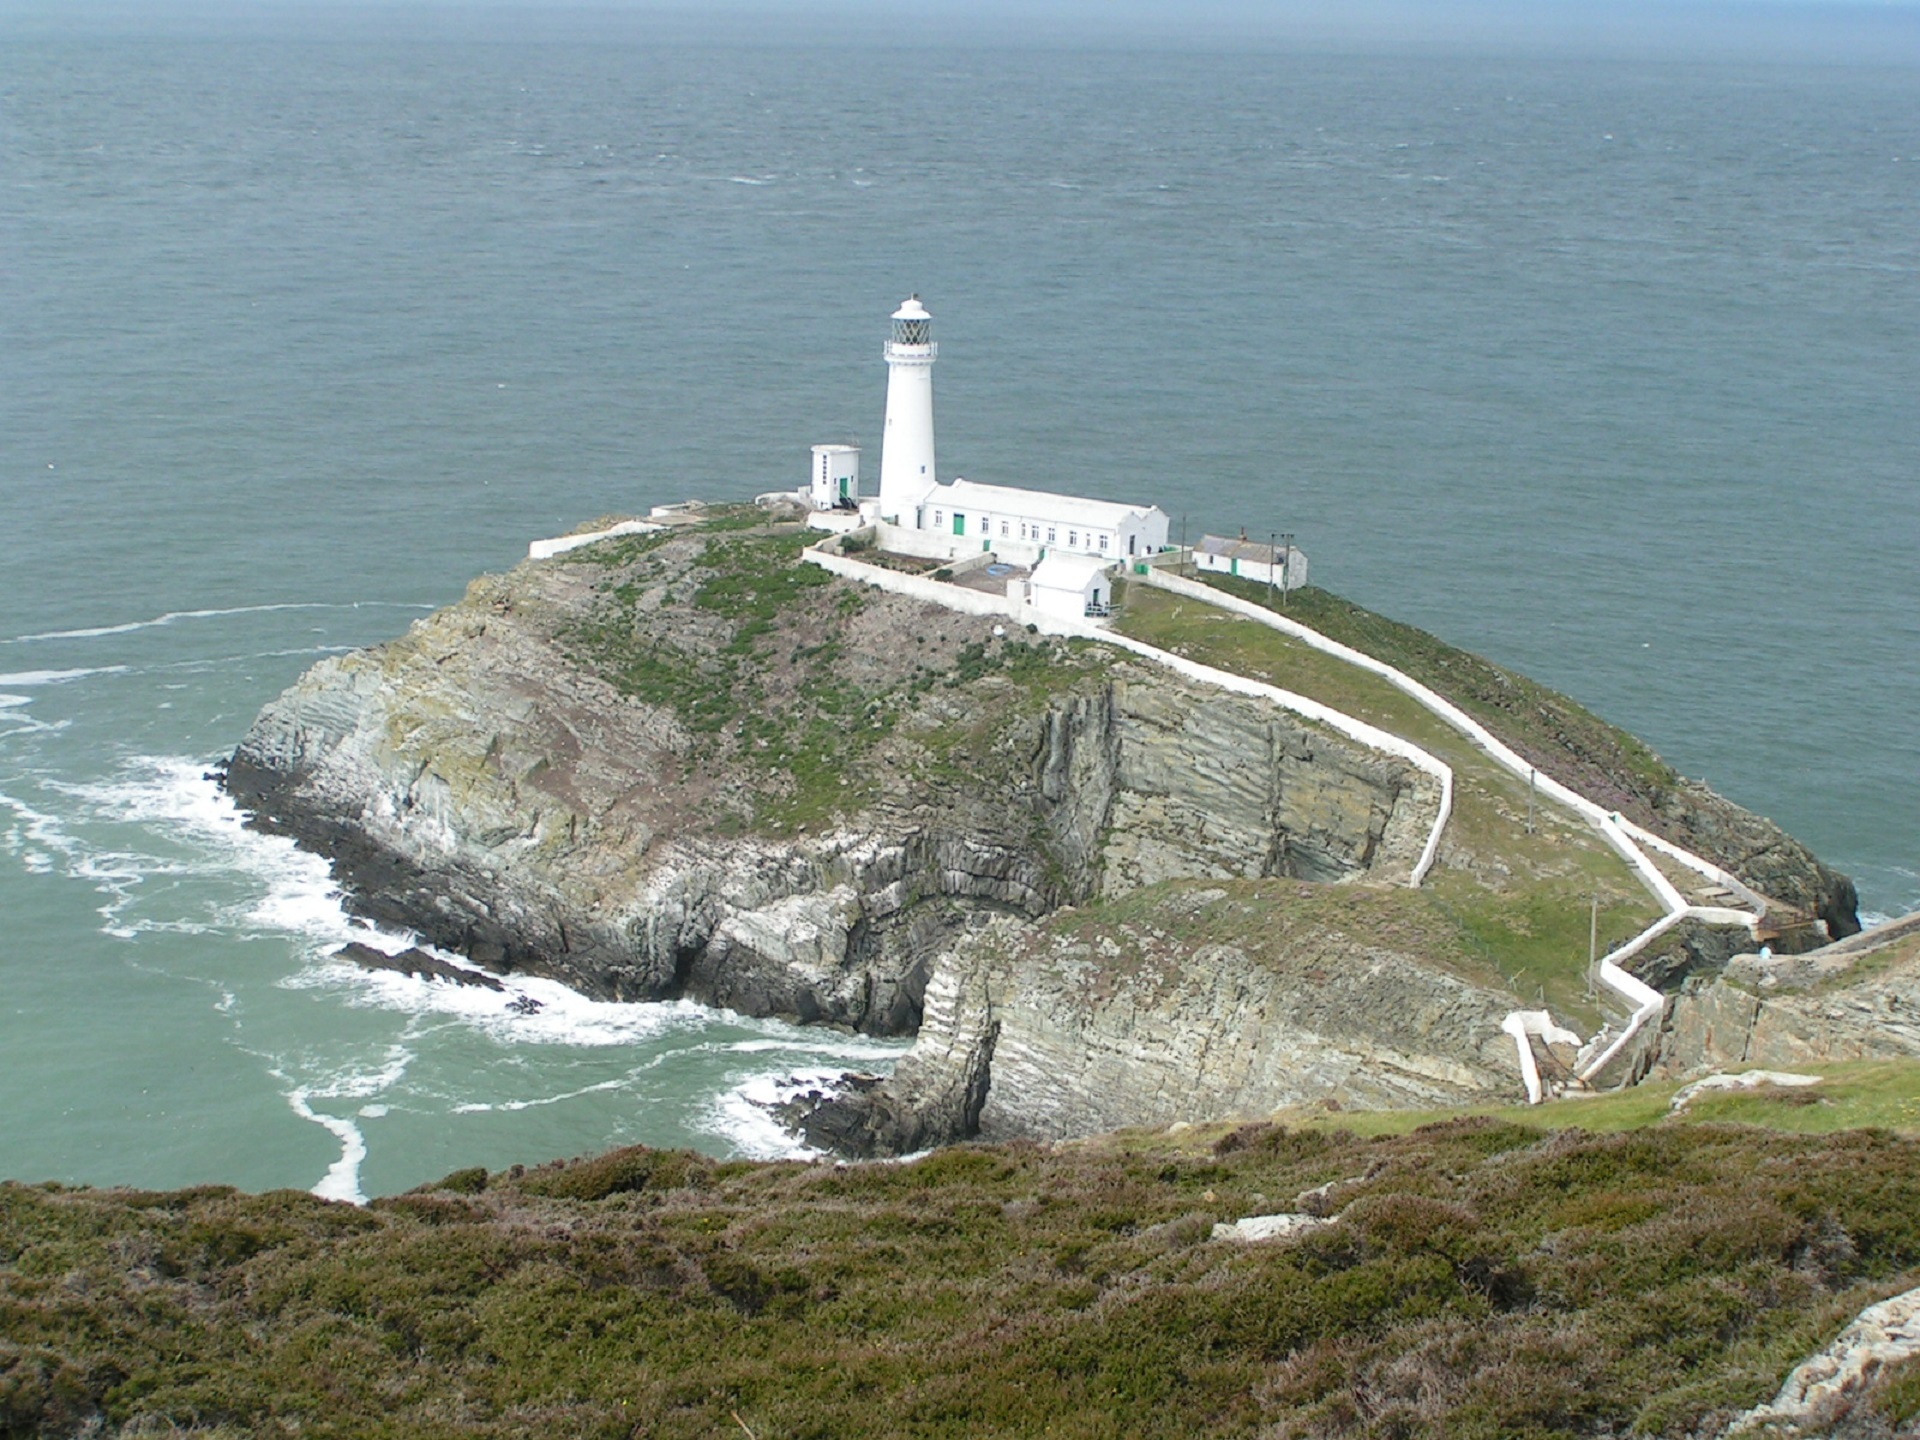
sea, coast, water, ocean, lighthouse, cliff, cove, vehicle, tower, bay, terrain, channel, breakwater, cape, anglesey